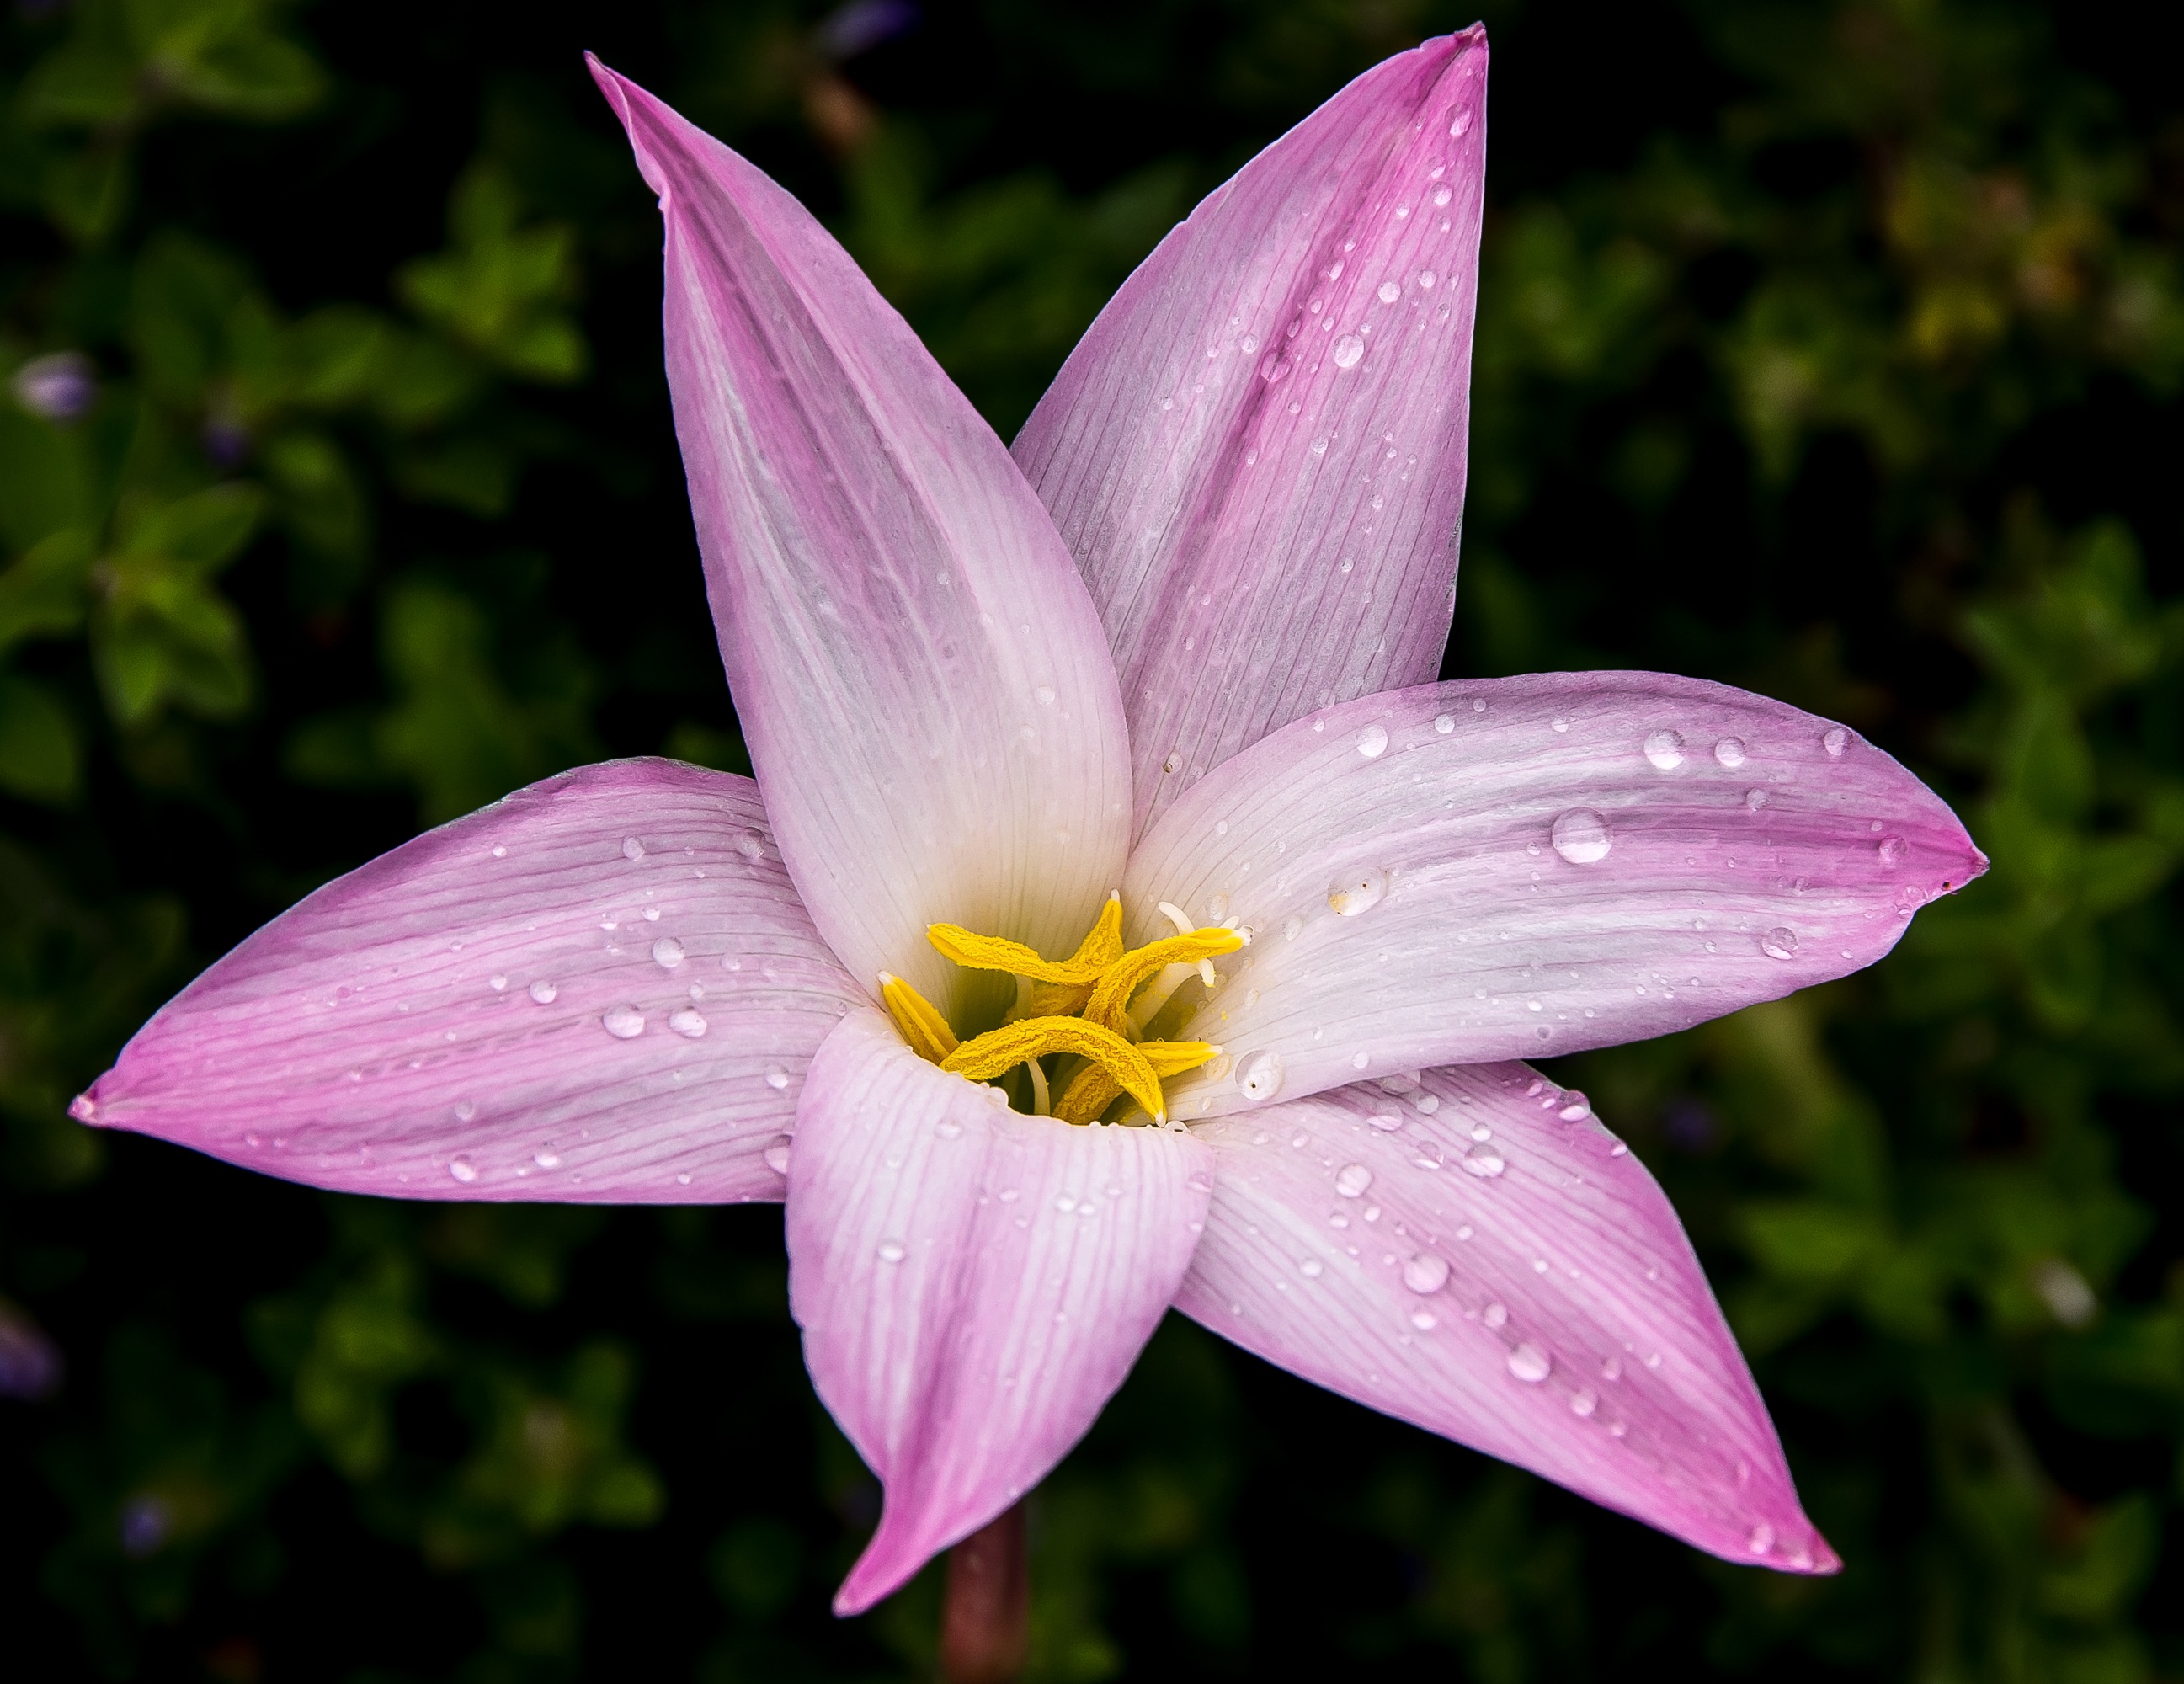
blossom, plant, rain, flower, petal, bloom, floral, bulb, botany, garden, pink, flora, wildflower, petals, lily, macro photography, flowering plant, plant stem, land plant, rain lily zephyranthes grandiflora